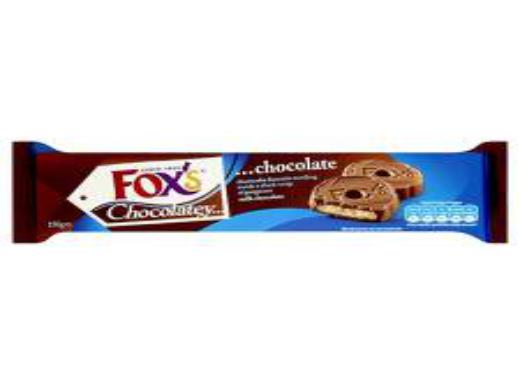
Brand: Fox's Biscuits
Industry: Food